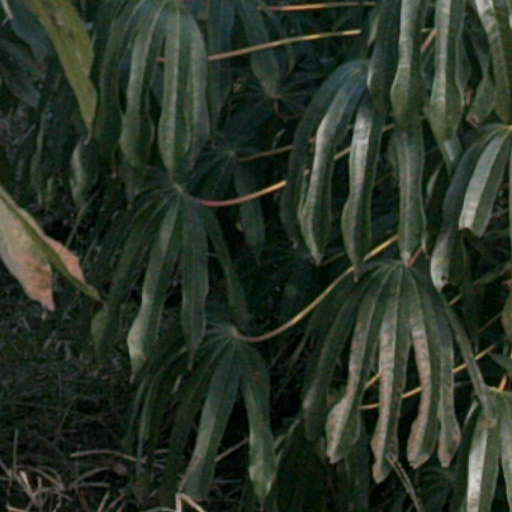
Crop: cassava